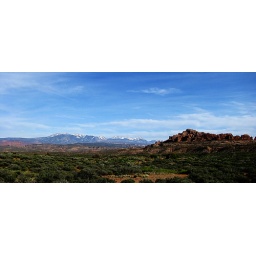
OH, this day was HOT! Seeing the cool mountains press up against the burning rock was so refreshing.